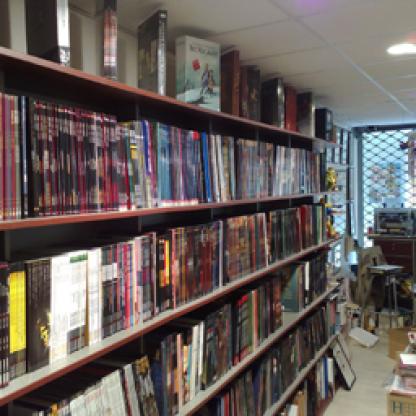
Scene: Indoor